Steven Pinker

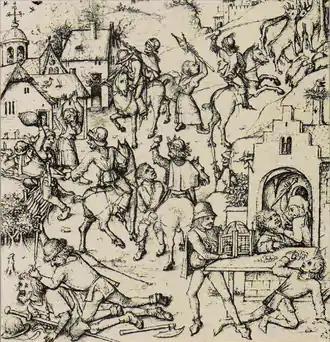
Detail from "Mars" in "Das Mittelalterliche Hausbuch", c. 1475 – 1480. Pinker used the image in "The Better Angels of Our Nature" to illustrate violence in the Middle Ages.

Pinker's 1994 "The Language Instinct" was the first of several books to combine cognitive science with behavioral genetics and evolutionary psychology. It introduces the science of language and popularizes Noam Chomsky's theory that language is an innate faculty of mind, with the controversial twist that the faculty for language evolved by natural selection as an adaptation for communication. Pinker criticizes several widely held ideas about language – that it needs to be taught, that people's grammar is poor and getting worse with new ways of speaking, the Sapir–Whorf hypothesis that language limits the kinds of thoughts a person can have, and that other great apes can learn languages. Pinker sees language as unique to humans, evolved to solve the specific problem of communication among social hunter-gatherers. He argues that it is as much an instinct as specialized adaptative behavior in other species, such as a spider's web-weaving or a beaver's dam-building.